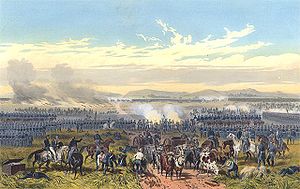
Slaget ved Palo Alto
Maleri af Carl Nebel
Slaget ved Palo Alto var den første større træfning i den Mexicansk-amerikanske krig og blev udkæmpet den 8. maj 1846 på omstridt land ca. 8 km fra vore dages Brownsville. En styrke på ca. 3.400 mexicanske soldater tilhørende Nord-hæren under ledelse af General Mariano Arista, kom i kamp med en styrke på 2.400 amerikanske soldater – den såkaldte observationshær.